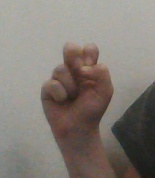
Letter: gaaf